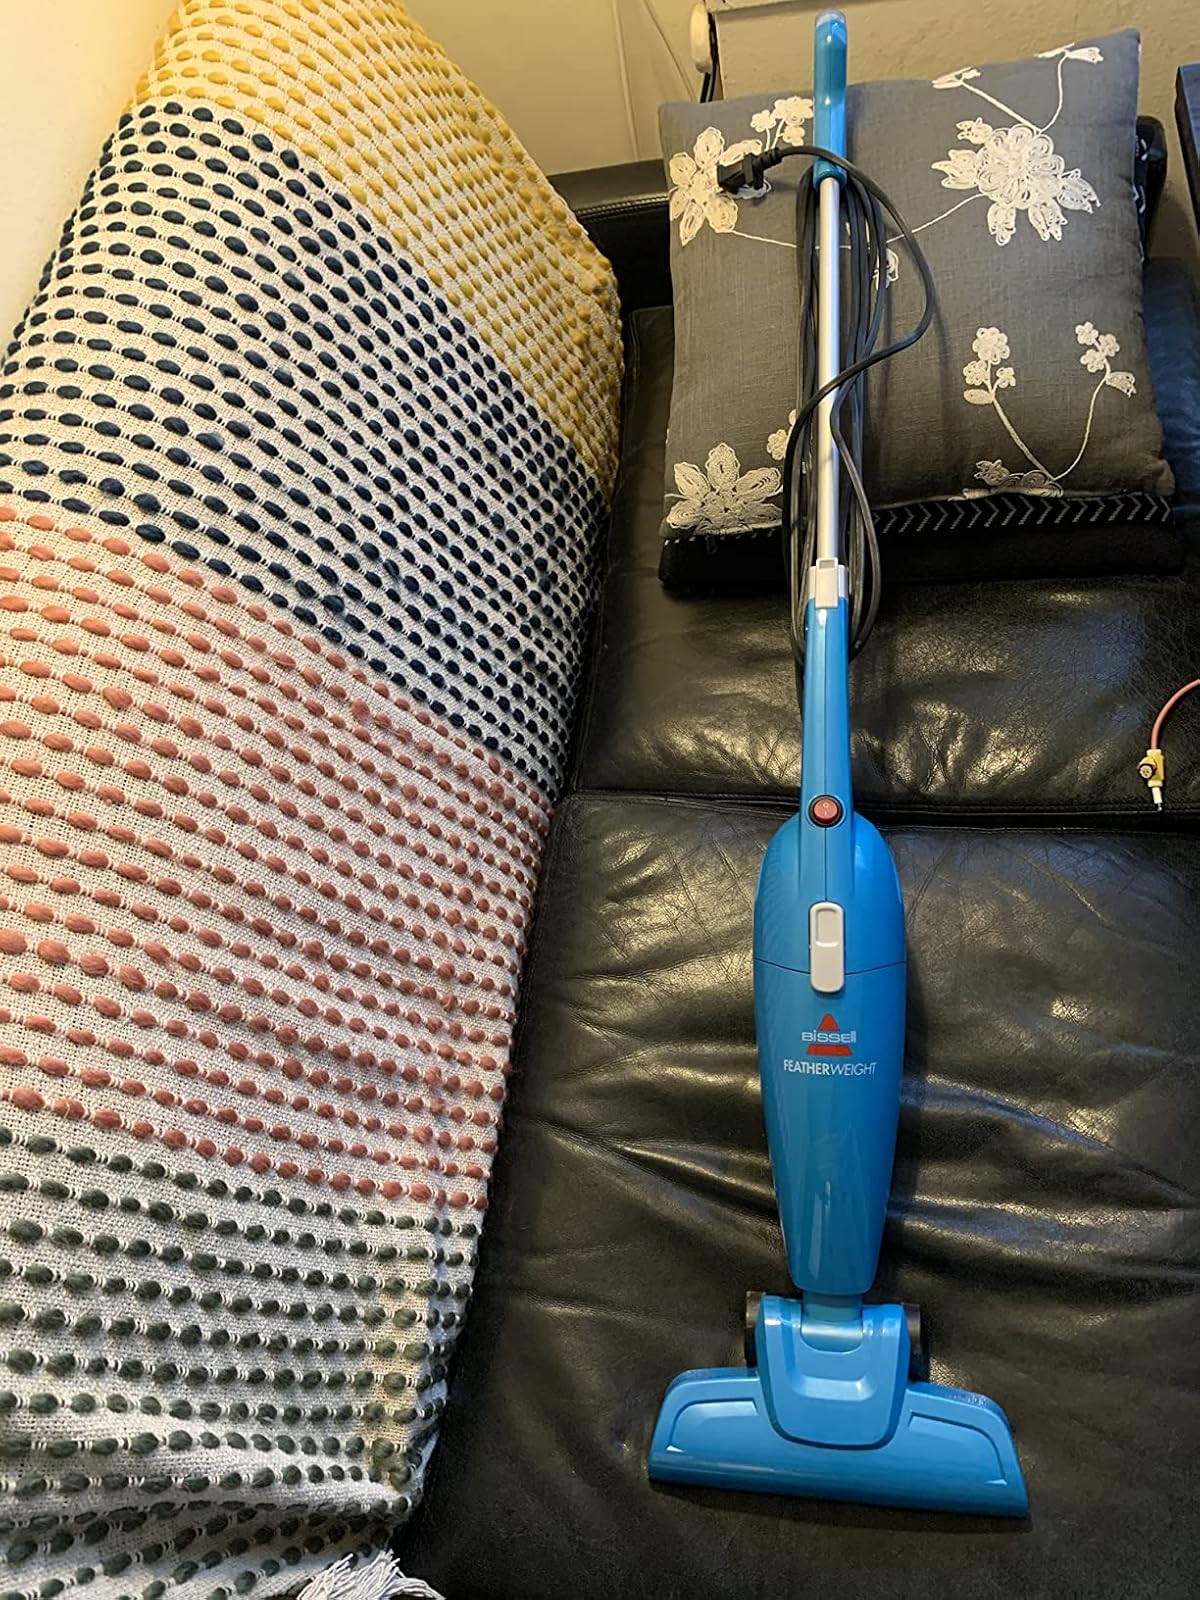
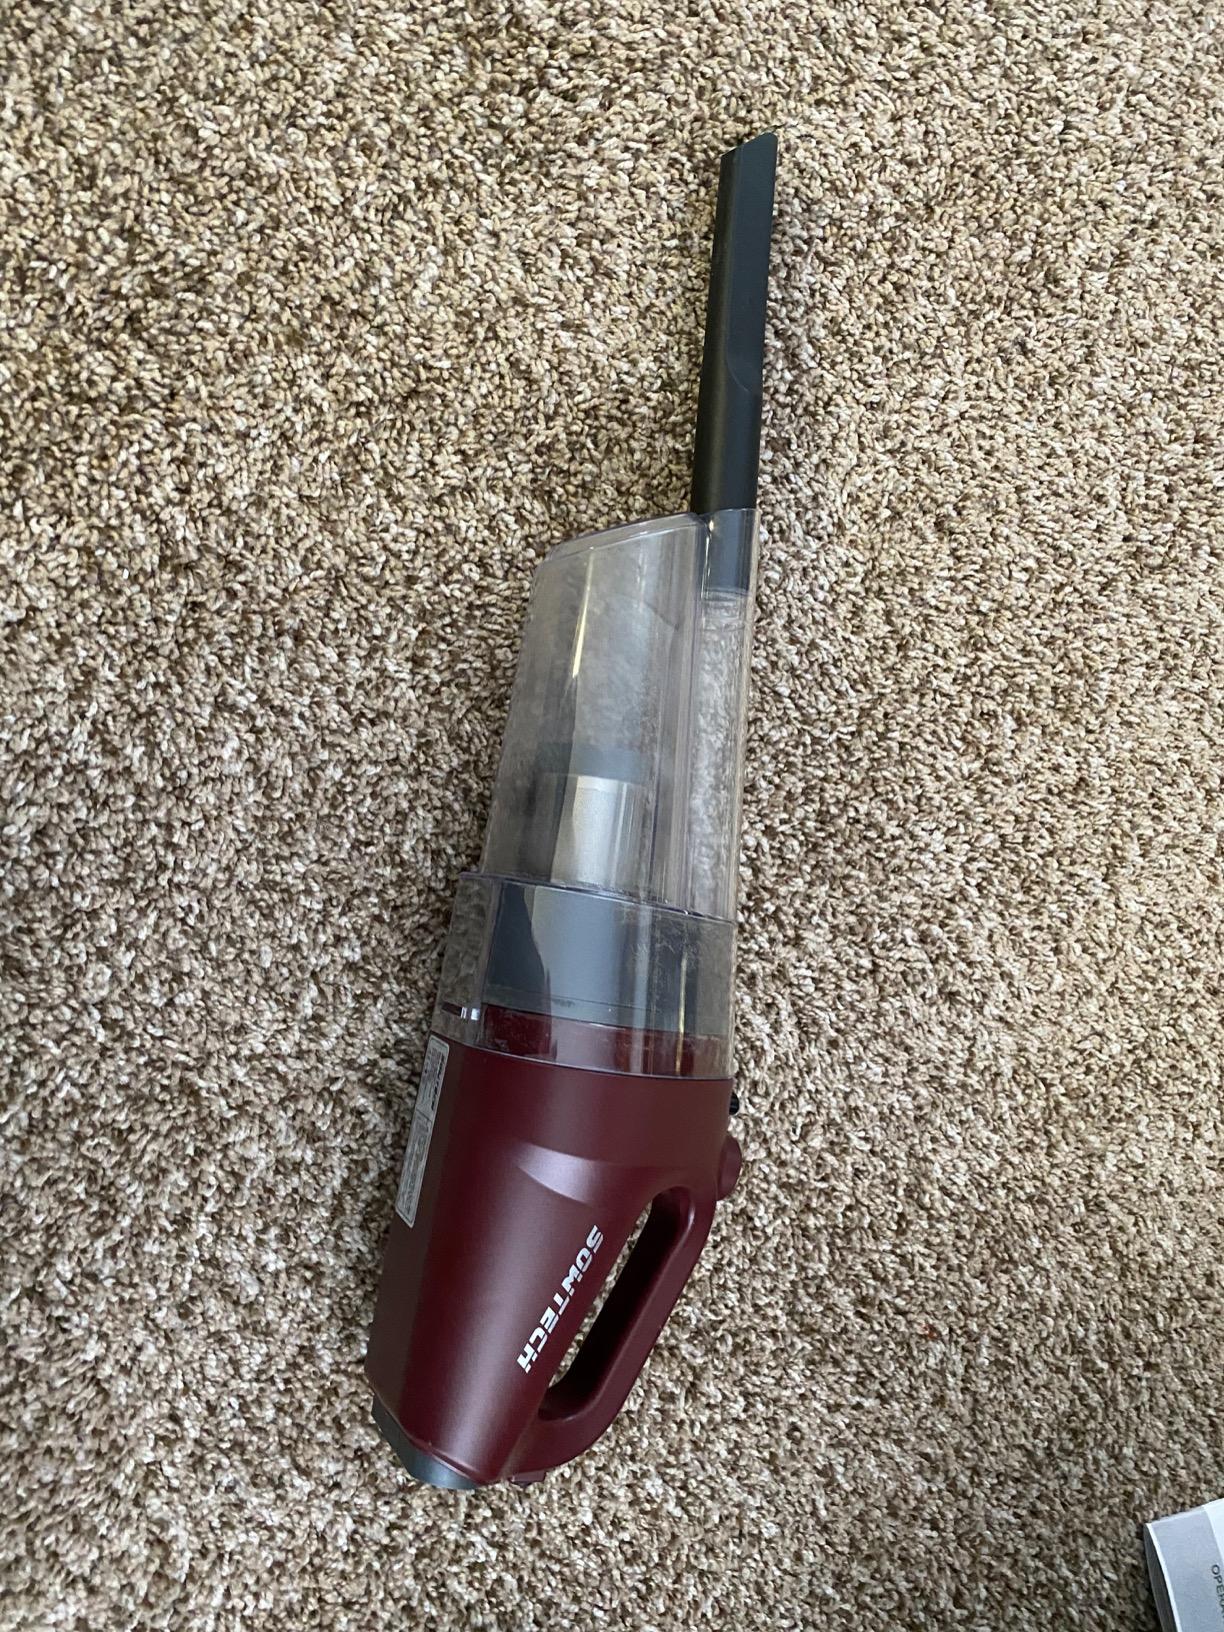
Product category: items_vacuum
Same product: no